Sky position (RA, Dec in degrees): 231.595, 0.8939
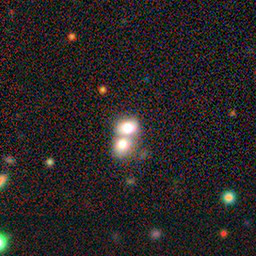
Galaxy morphology: Merging Galaxies